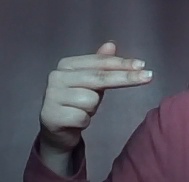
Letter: ghain